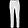
Label: Trouser